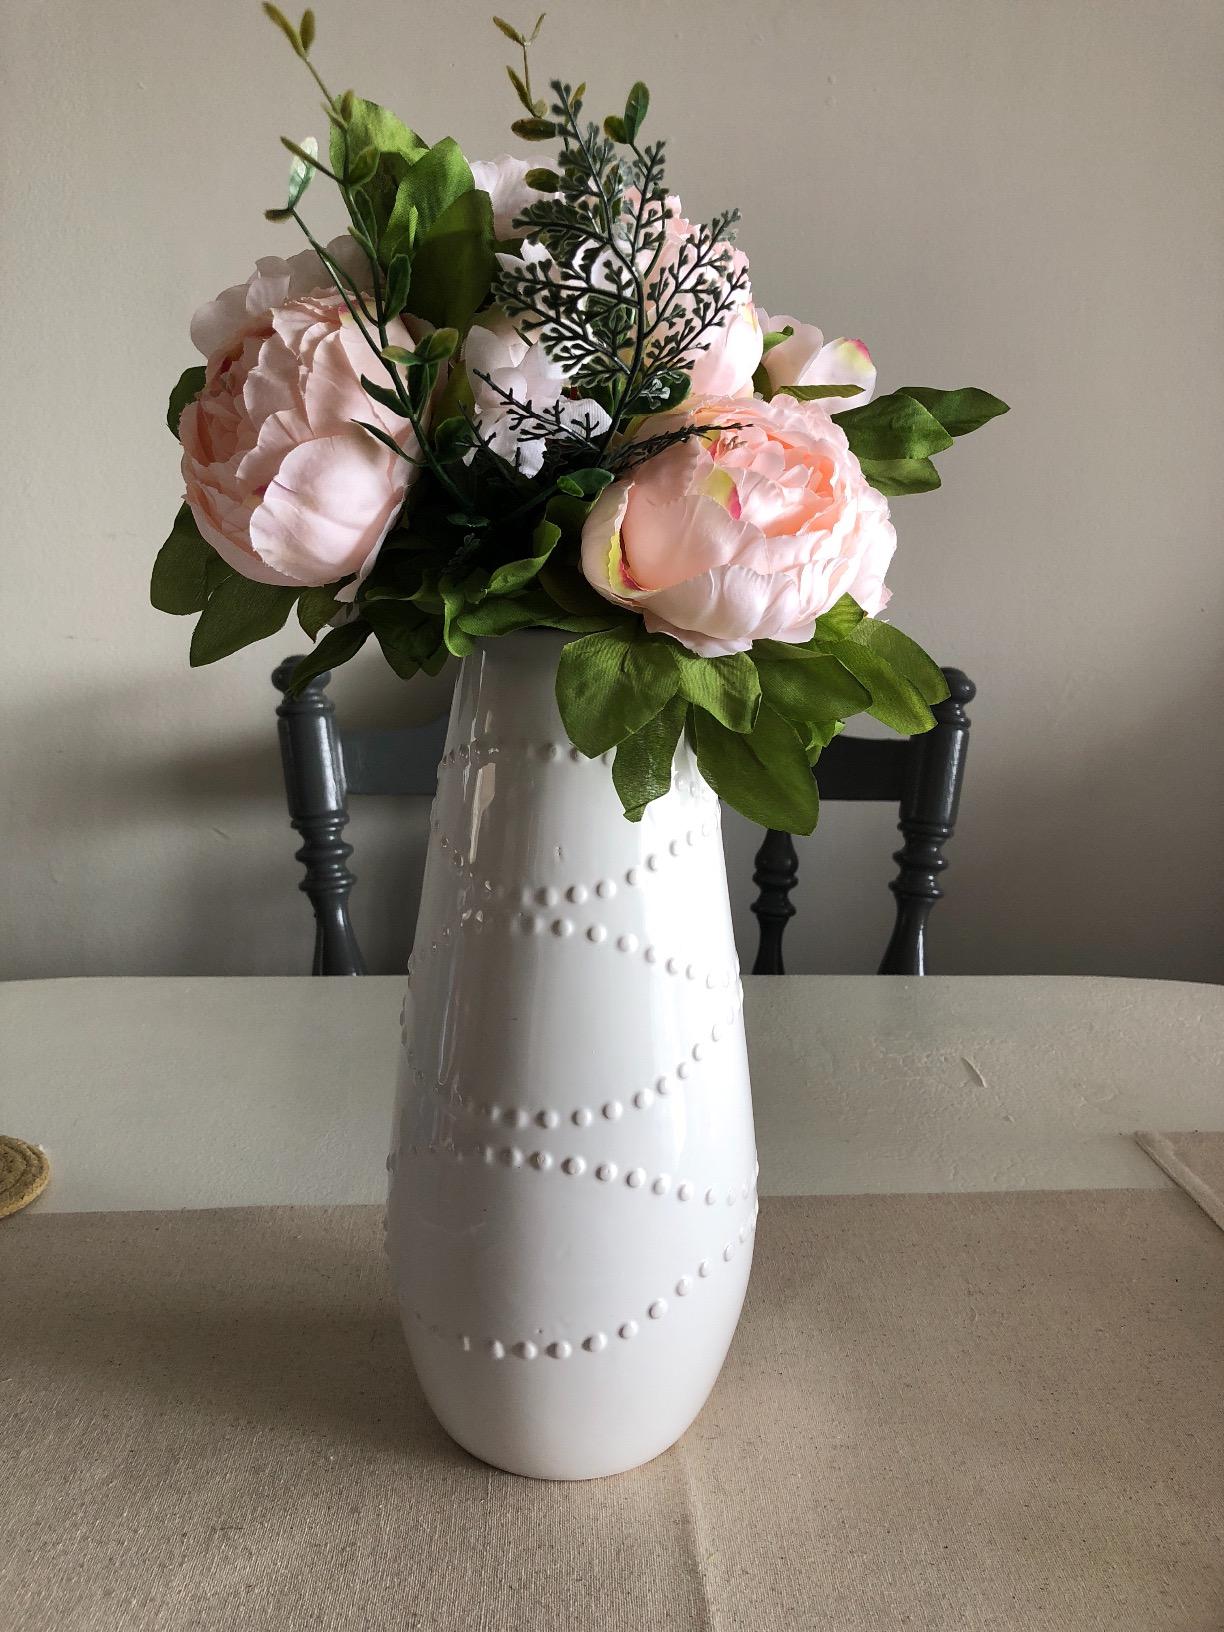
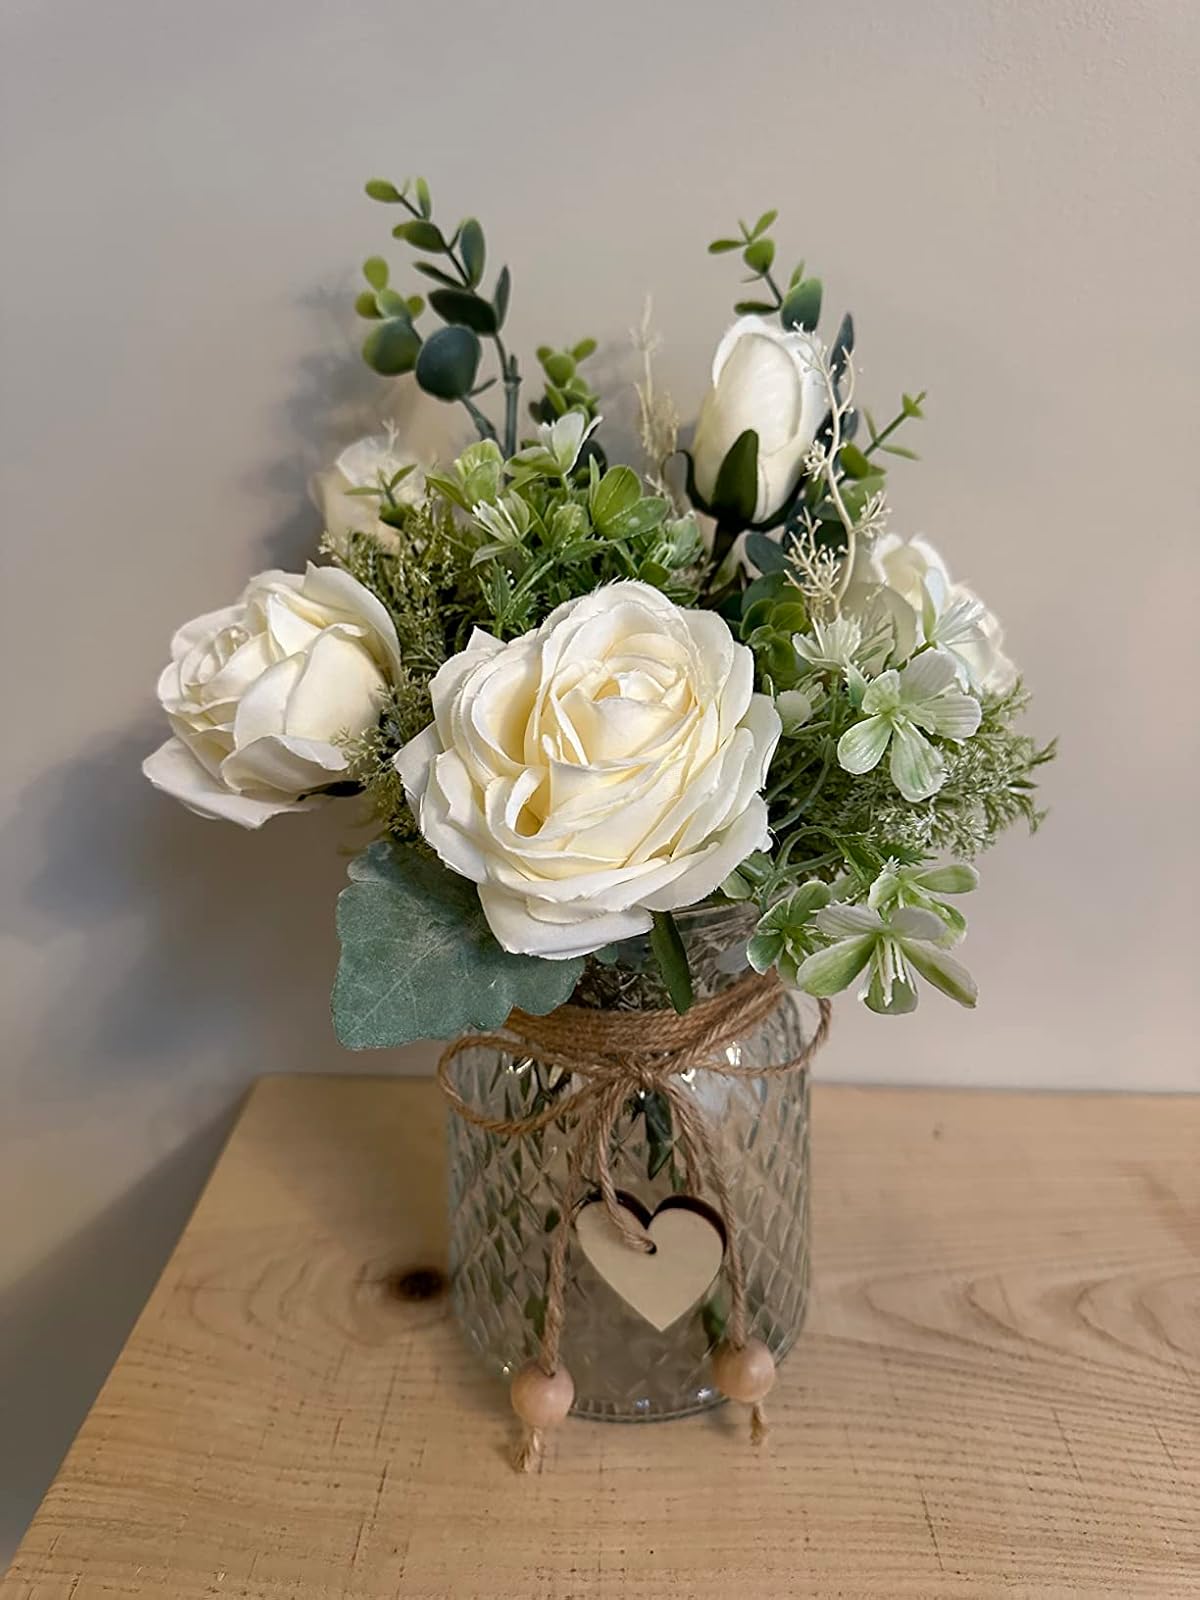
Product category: vase
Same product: no